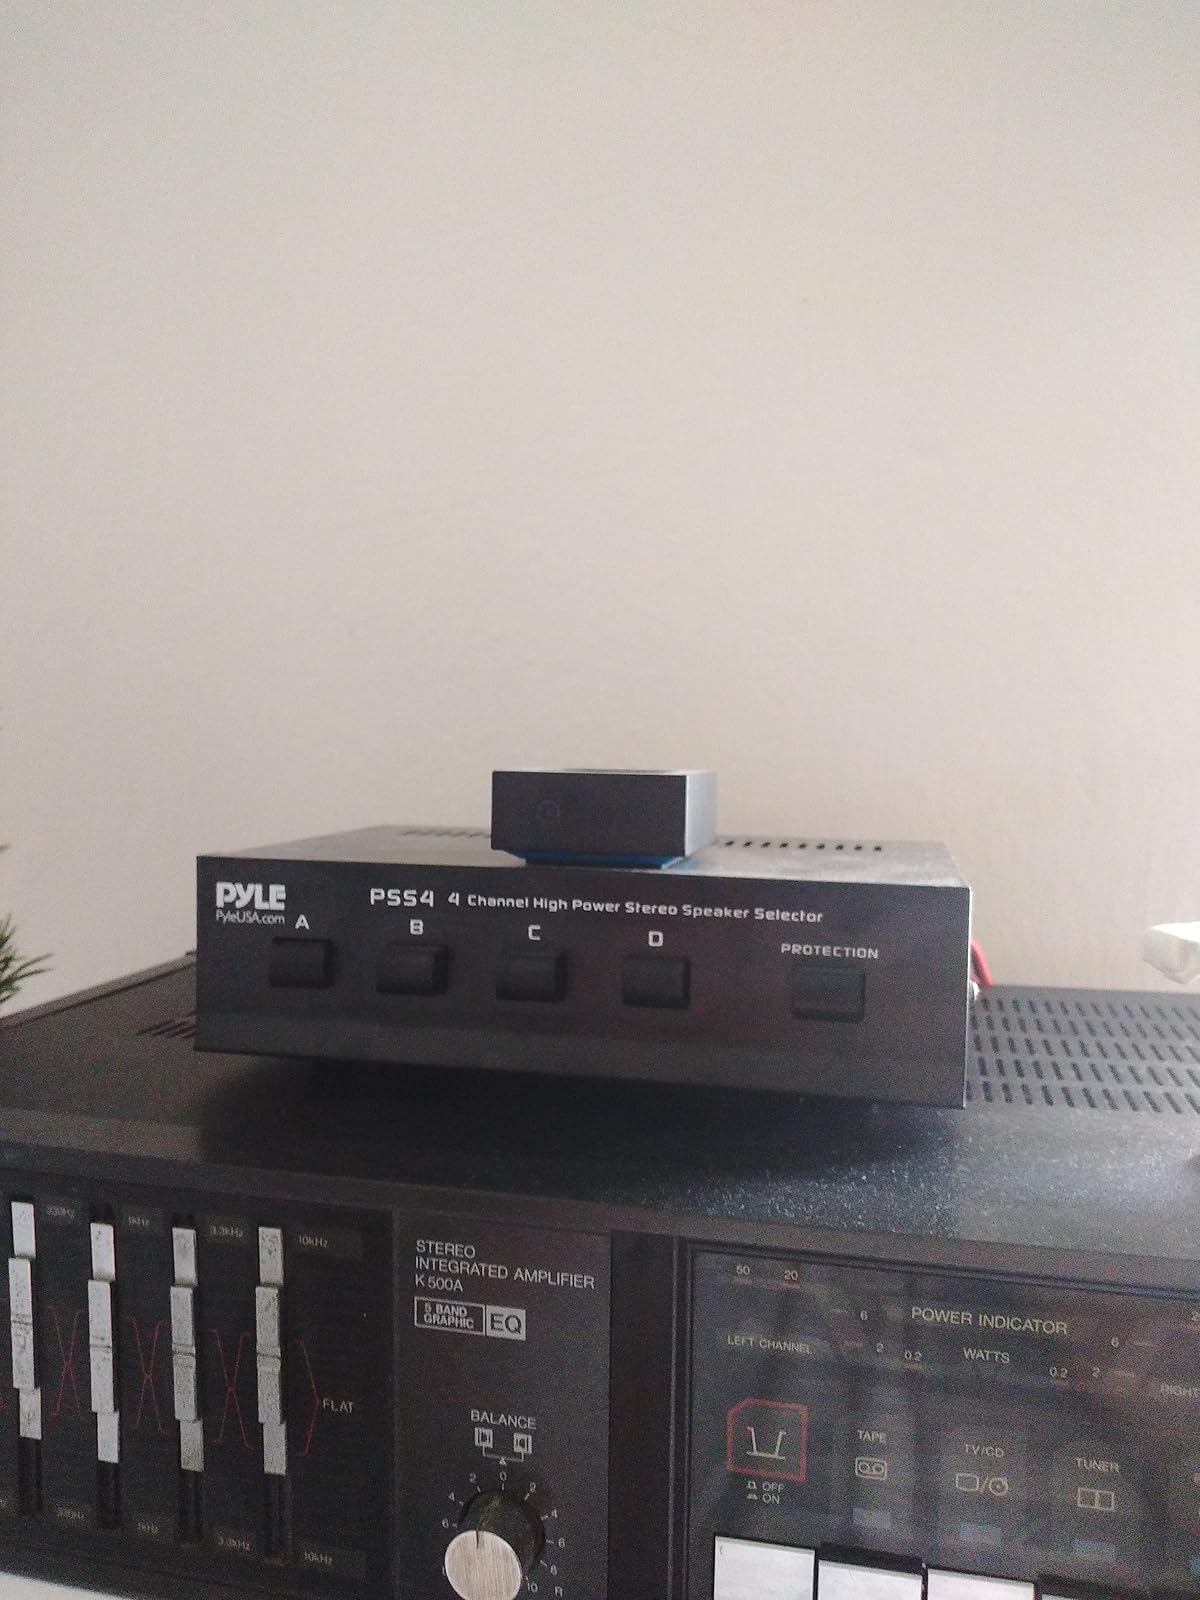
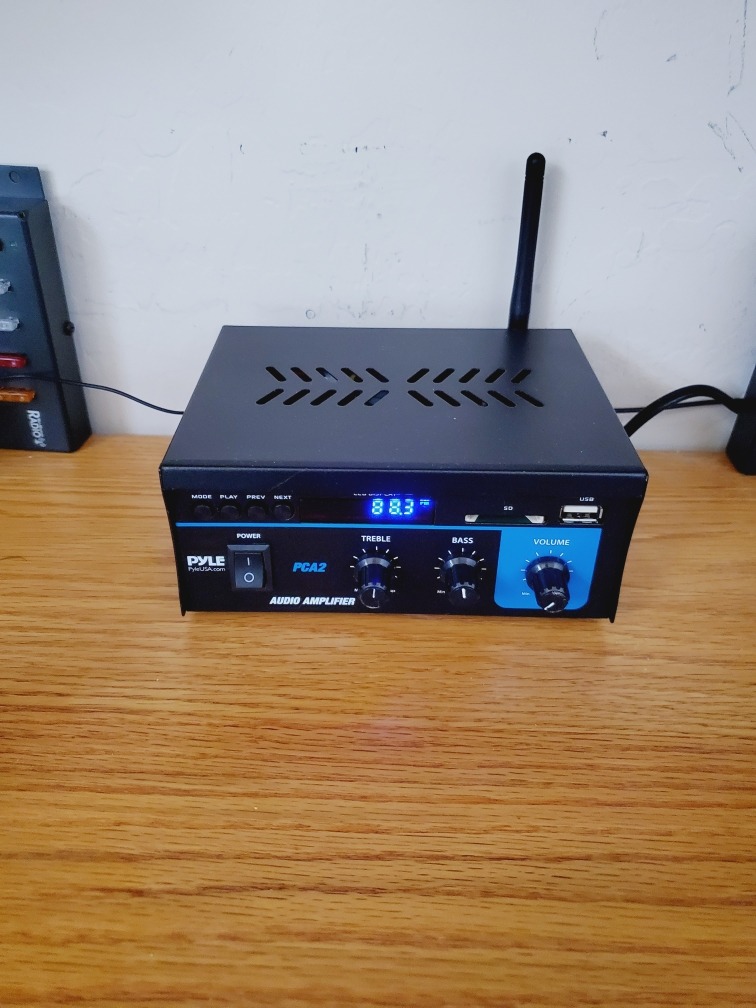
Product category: speaker
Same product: no